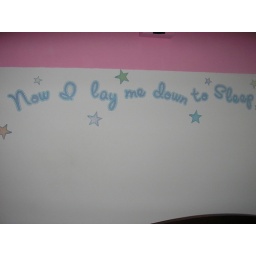
On wall above Cait's bed